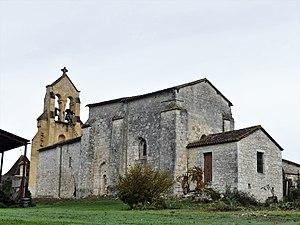
L'église de Saint-Julien-d'Eymet, Dordogne, France.
Saint-Julien-d'Eymet est une ancienne commune française située dans le département de la Dordogne, en région Nouvelle-Aquitaine.